Edible bird's nest

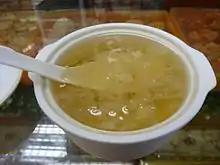
A bowl of bird's nest soup

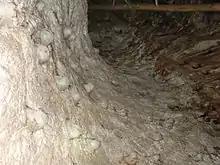
Natural birds' nests, "Ko Rangnok" ('Bird's Nest Island'), Thailand

The best-known use of edible bird's nest is bird's nest soup, a delicacy in Chinese cuisine. When dissolved in water, the bird's nests have a flavored gelatinous texture utilized in soup or sweet soup (tong sui). It is mostly referred to as unless references are made to the savory or sweet soup in Chinese cuisine. According to the Qing dynasty manual of gastronomy, the "Suiyuan shidan", bird's nest was regarded as a delicate ingredient not to be flavored or cooked with anything overpowering or oily. While it is rare and expensive, it must be served in relatively large quantities; otherwise its texture cannot be fully experienced and enjoyed.